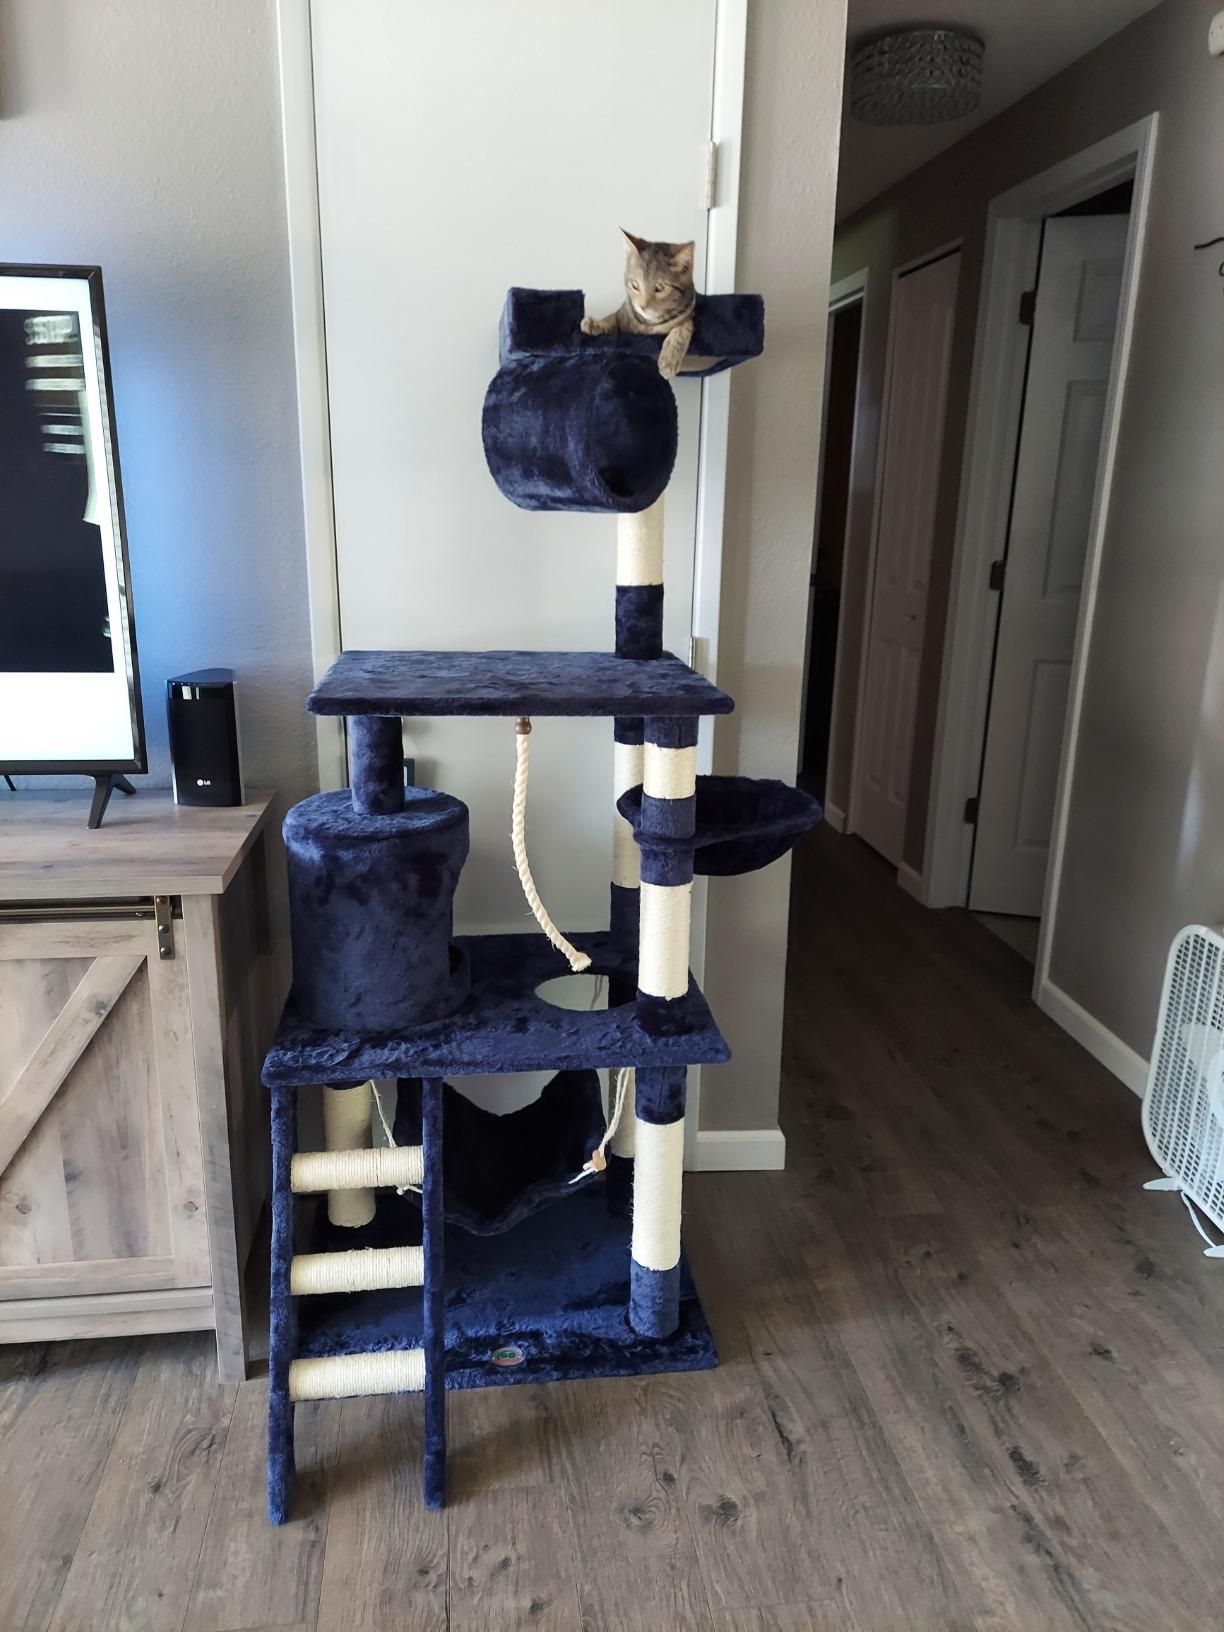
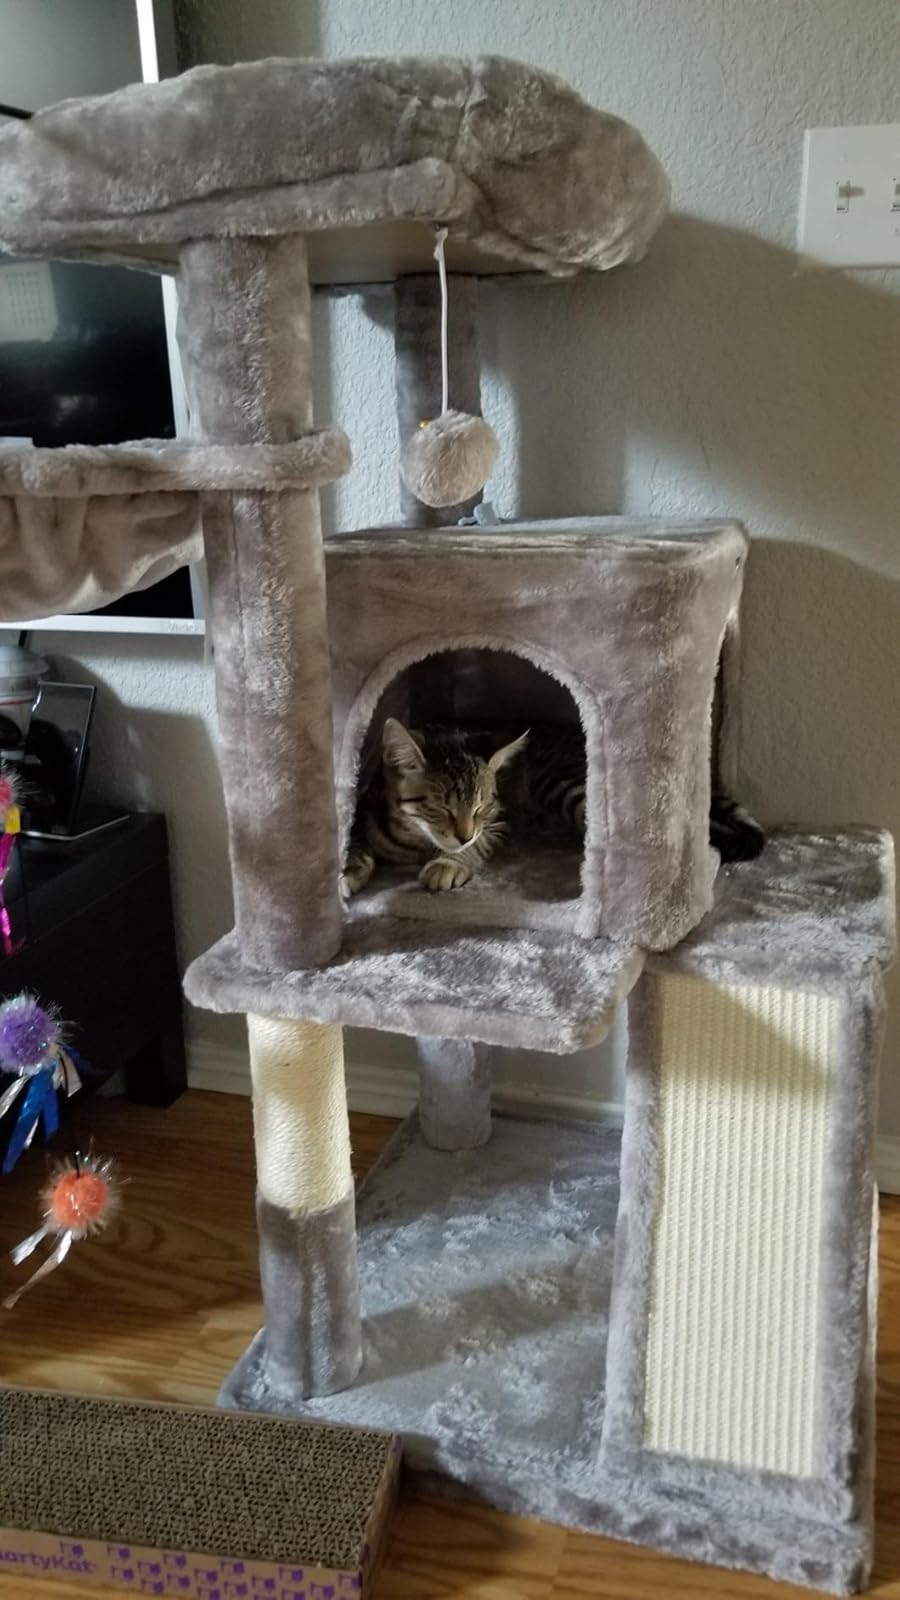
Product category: items_cat tree
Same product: no